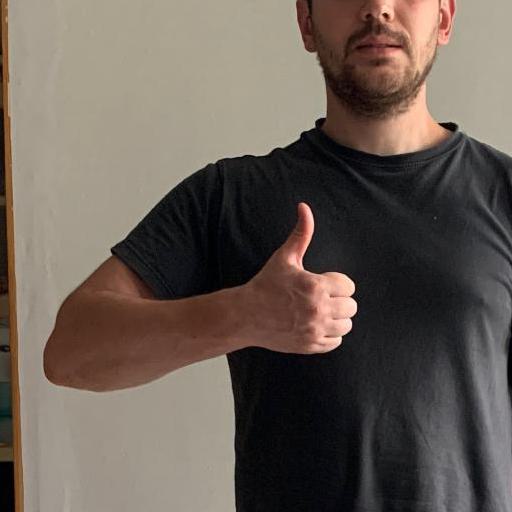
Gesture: like